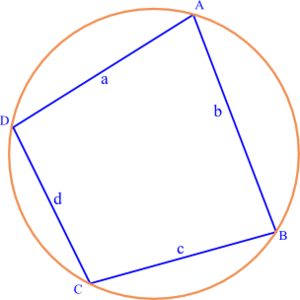
Indskrivelig firkant
En indskrivelig forkant
I geometri kaldes en firkant indskrivelig, hvis man kan tegne en cirkel rundt om dem, som indeholder alle fire hjørner. Denne type af firkanter har en række interessante egenskaber, der gør dem anvendelige inden for mange typer af geometriske problemer.